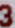
Number: 3